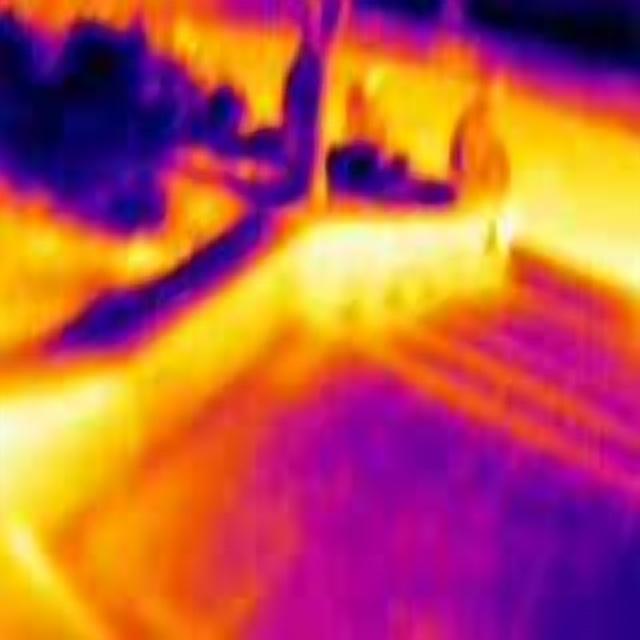
Detected objects:
label: person
label: person